Temple C (Selinus)

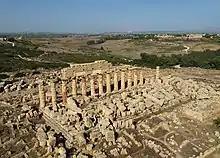
Aerial view

Although it shows archaising aspects, it imitates the models of the Greek mainland (such as the Temple of Apollo at Corinth) in the period in which the canons which would characterise the proportions of the Doric temple were becoming solidified.